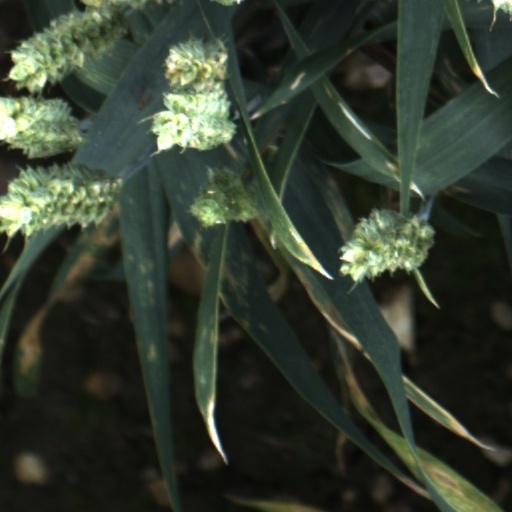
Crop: wheat